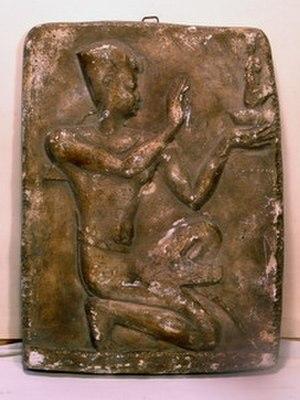
Le musée national d’art d’Azerbaïdjan est l’un des plus grands musées d’art d'Azerbaïdjan. Dix-sept mille objets y sont stockés. Le musée est fondé en 1936 et depuis 1943, il porte le nom de Roustam Moustafaïev, l’un des fondateurs de l’art décoratif théâtral en Azerbaïdjan. Le musée est installé dans deux bâtiments : l'ancien palais De Bourr et l'ancien lycée féminin Marie, construits à la fin du XIXᵉ siècle à Bakou. Le musée contient des œuvres d’art couvrant les différentes périodes de l’art de l’Orient ancien et d’Azerbaïdjan, de Russie et d’Europe occidentale. Les œuvres d'art de valeur de la collection du musée ont été exposées au Canada, à Cuba, en Syrie, en France, en Tchécoslovaquie, en Algérie, en Irak et dans d'autres pays.